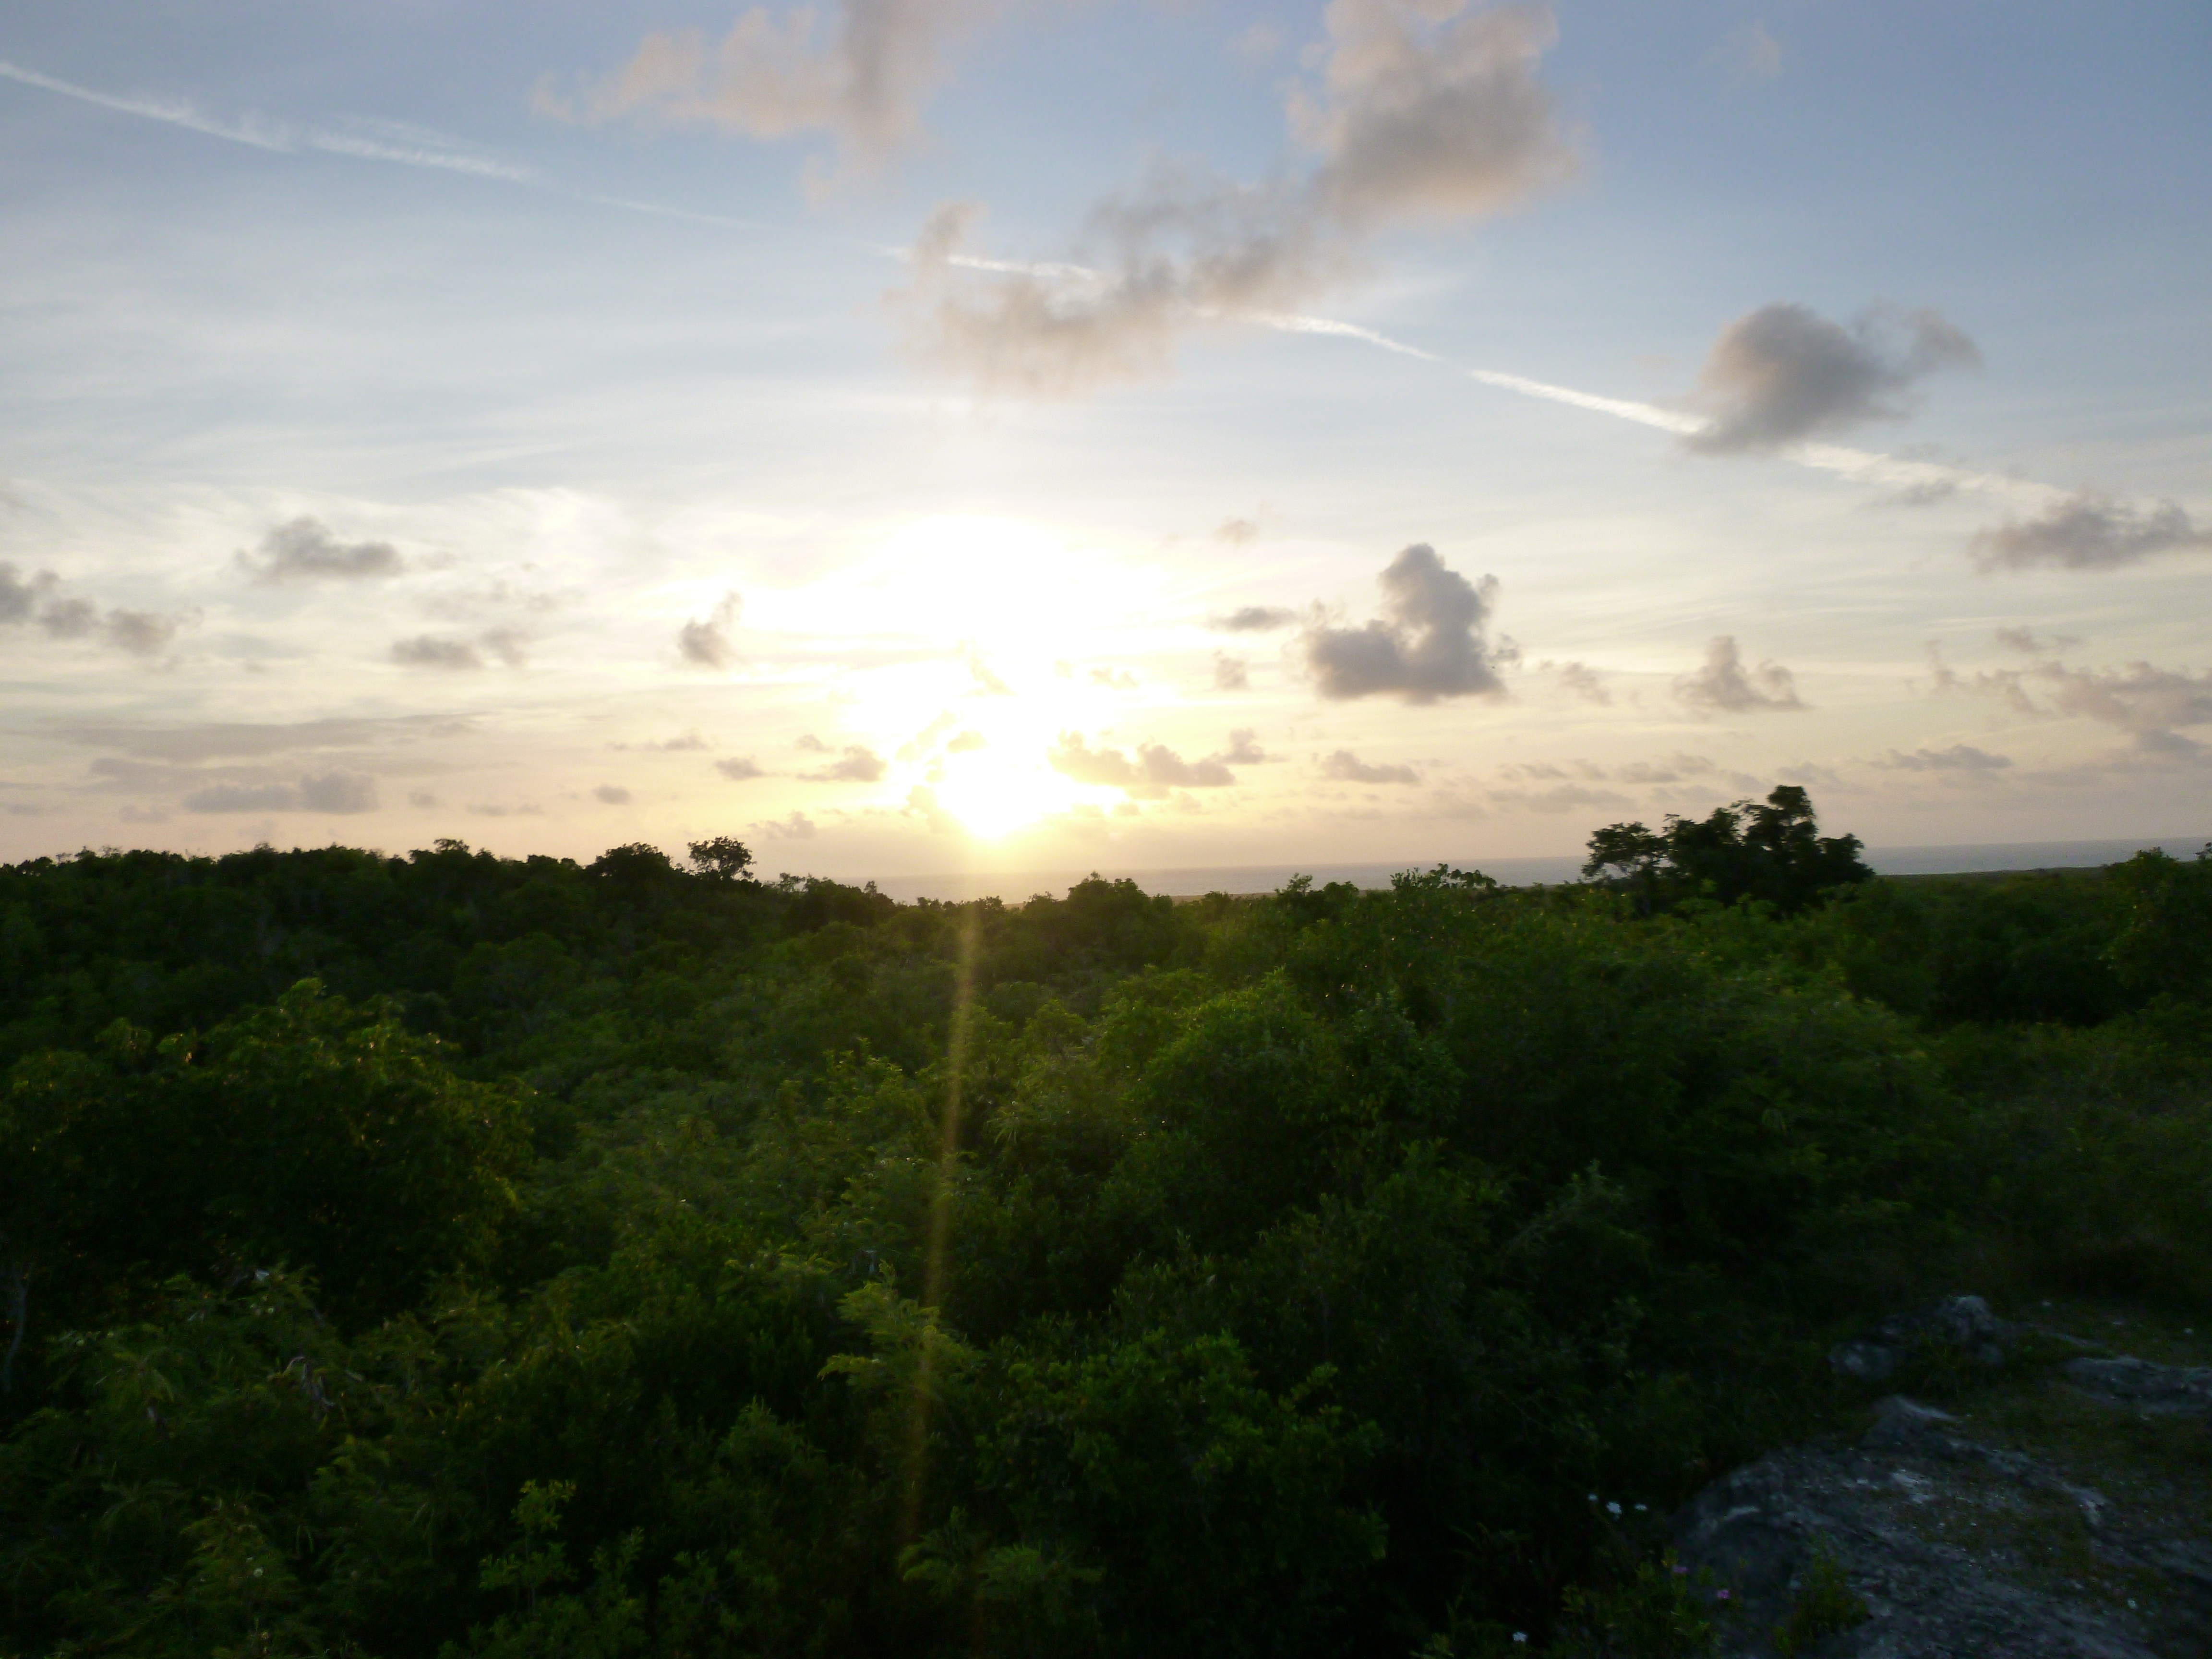
nature, horizon, cloud, sky, sun, sunrise, sunset, field, sunlight, morning, hill, dawn, atmosphere, dusk, plain, rural area, meteorological phenomenon, atmospheric phenomenon